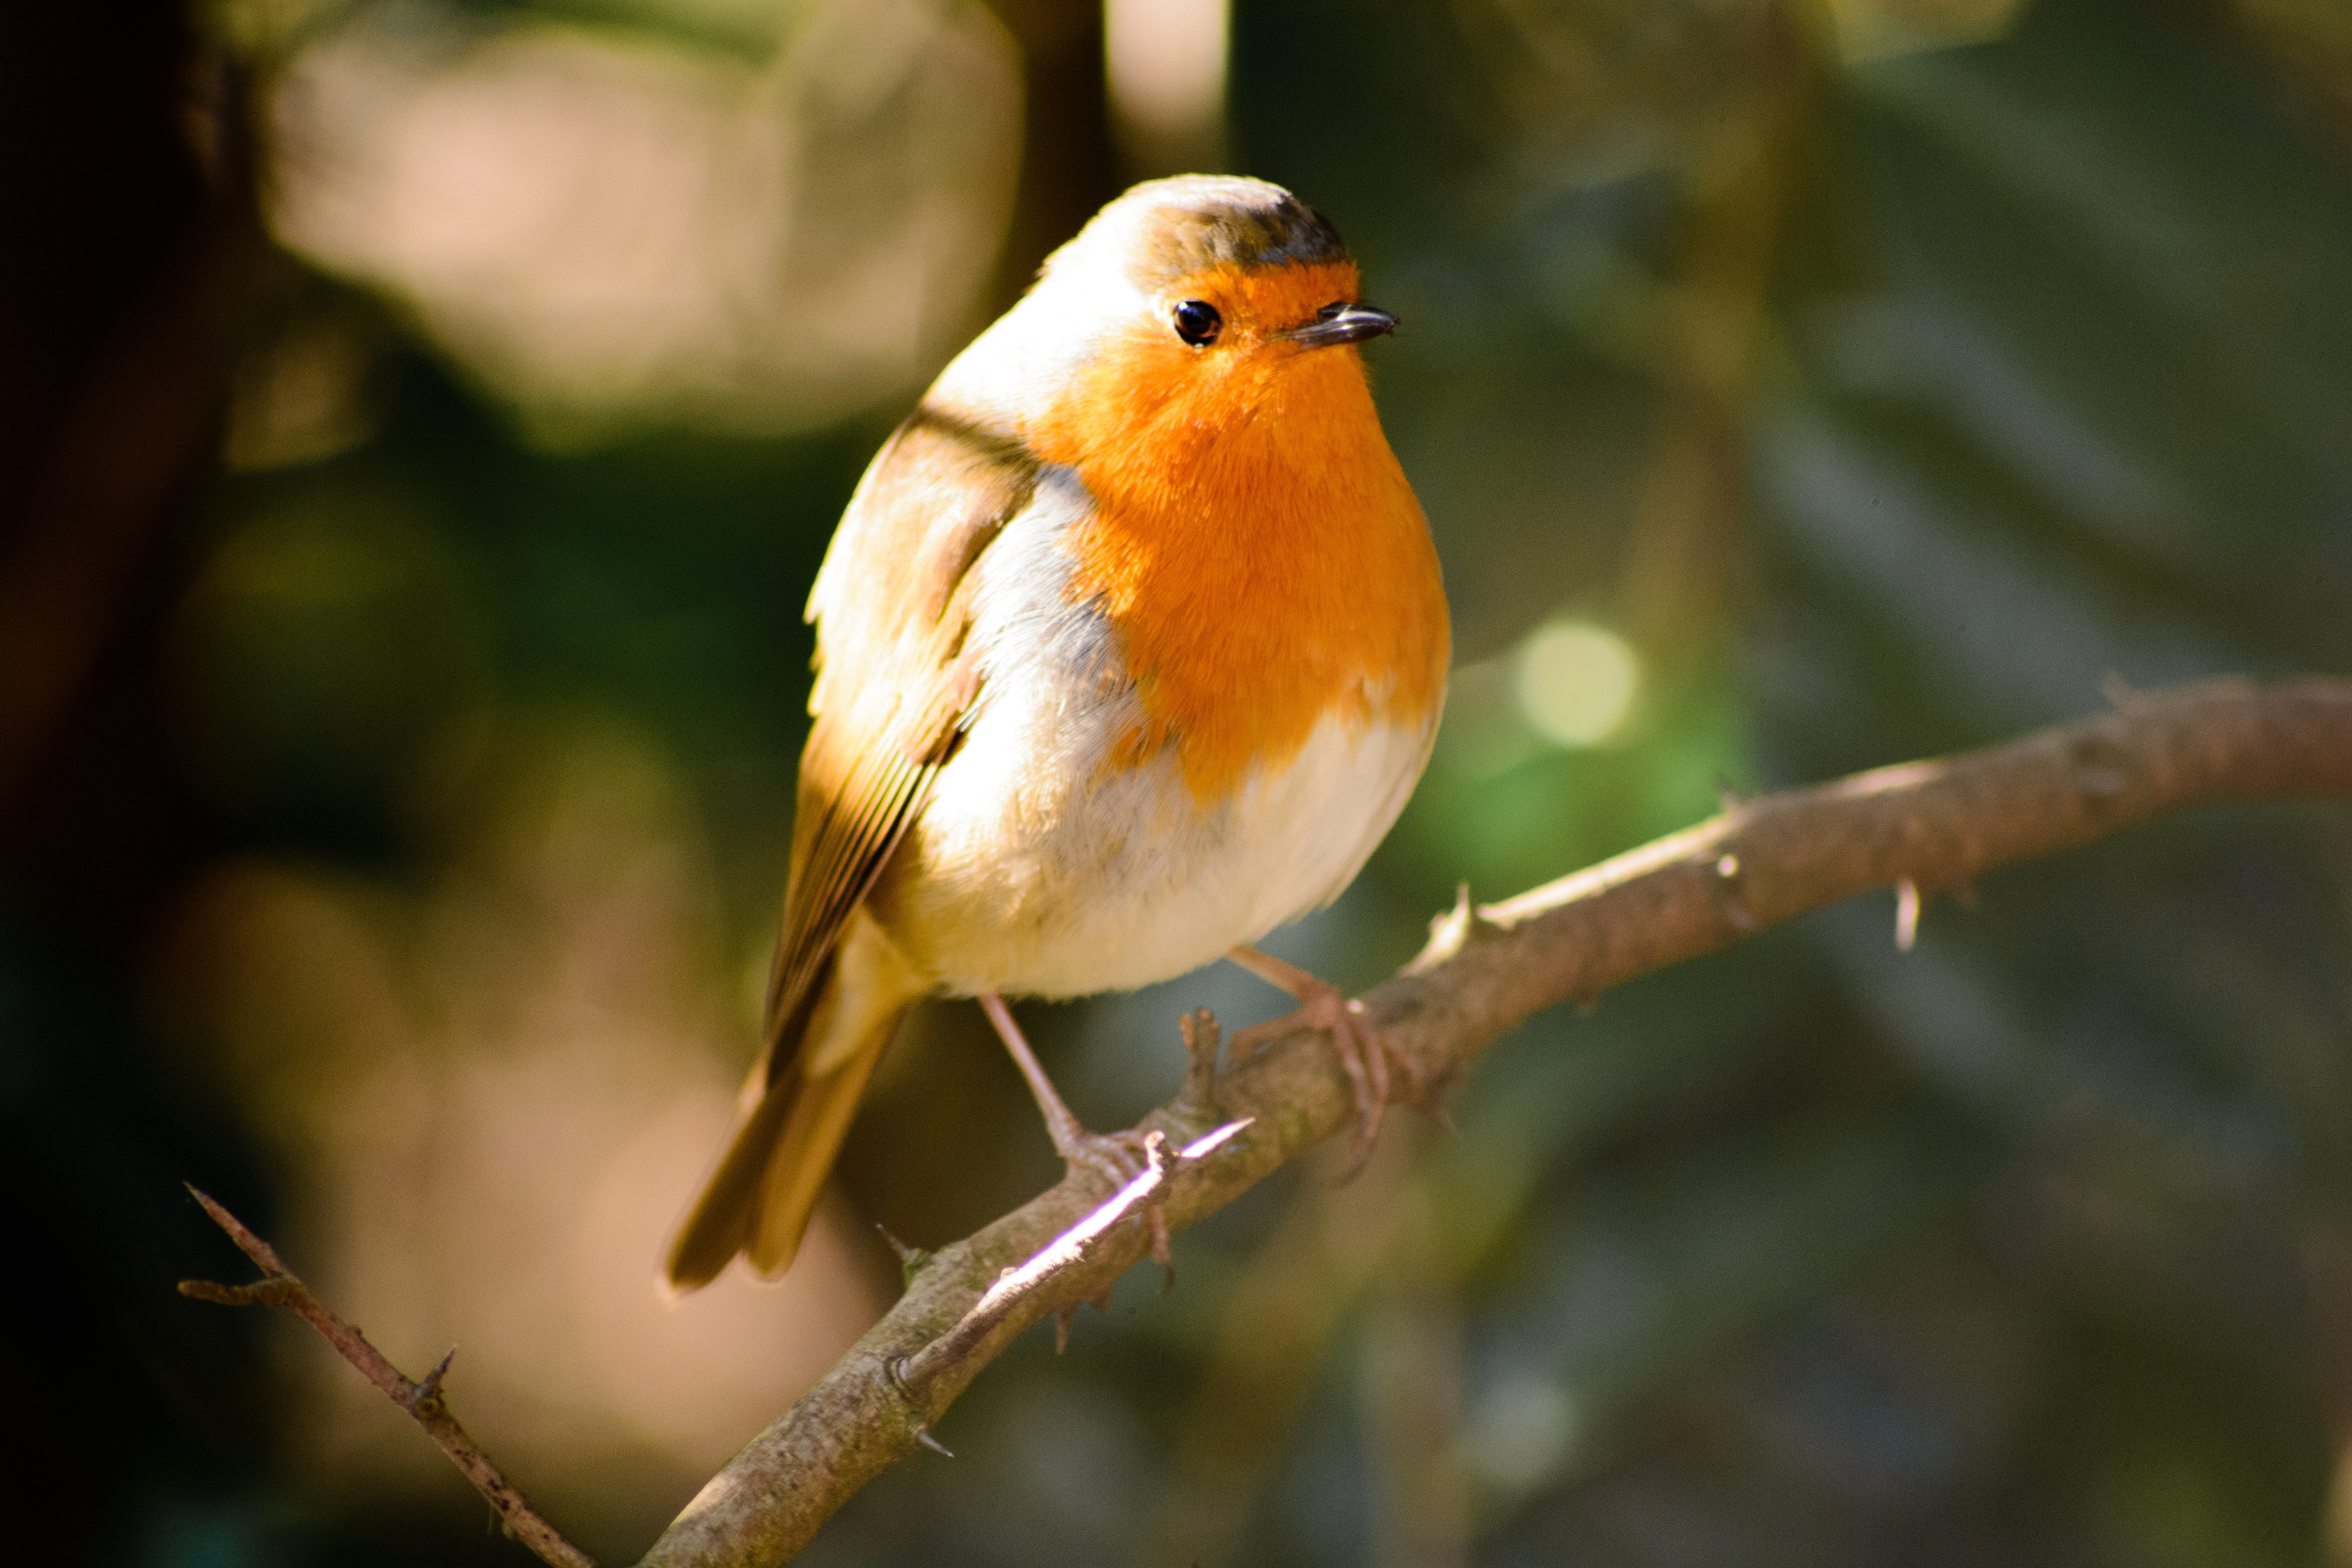
tree, nature, outdoor, branch, winter, bird, wing, white, flower, animal, cute, wildlife, wild, environment, orange, spring, red, beak, color, small, perch, brown, yellow, garden, robin, feather, season, avian, fauna, songbird, american, vertebrate, finch, birdwatching, redbreast, migratorius, old world flycatcher, perching bird, nightingale, european robin